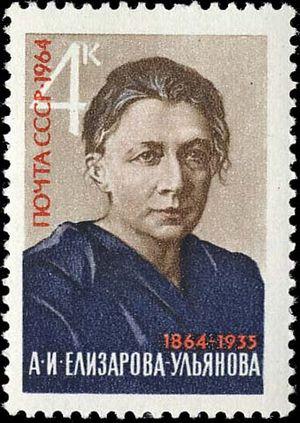
Anna Ilinitchna Ielizarova-Oulianova, ou dans certaines sources Oulianova-Ielizarova, née en 1864 à Nijni-Novgorod en 1935 à Moscou, est une révolutionnaire bolchevique et femme politique russe et soviétique, journaliste, traductrice et éditrice, sœur ainée de Vladimir Lénine.